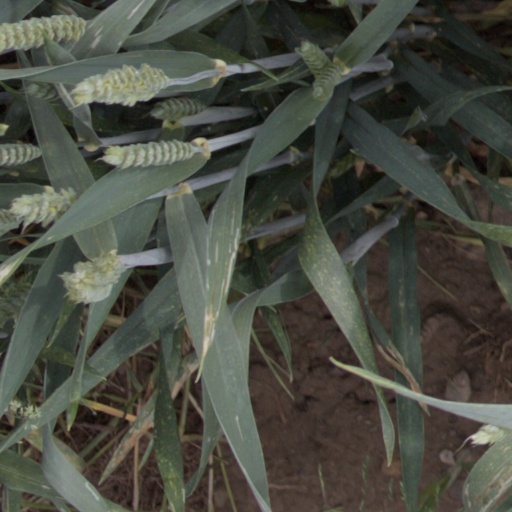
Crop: wheat